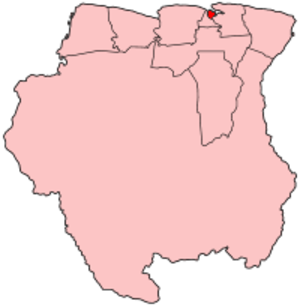
Paramaribo (distrikt)
Kort over Surinam. Paramaribo-distriktet er fremhævet med rødt.
Paramaribo er et distrikt i Surinam omfattende landets hovedstad Paramaribo og dens omkringliggende arealer.